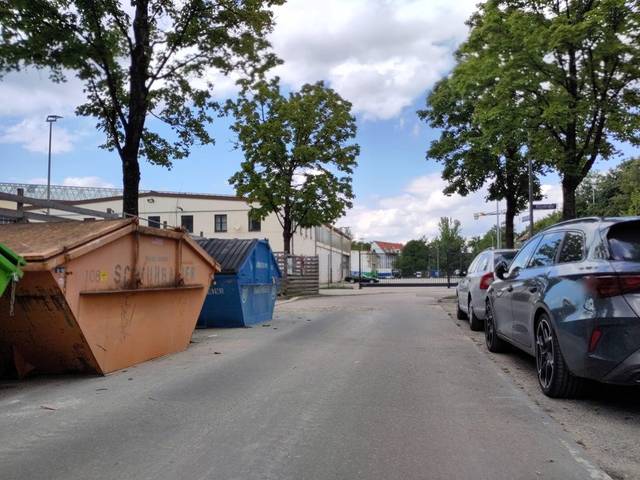
Region: Germany
Coordinates: 48.102, 11.586